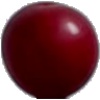
Label: Cherry Wax Red 1